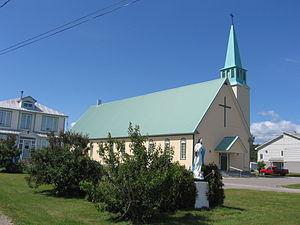
Église de Godbout
Godbout est une municipalité de village du Québec située dans la municipalité régionale de comté de Manicouagan et dans la région administrative de la Côte-Nord. Un traversier, le F.-A.-Gauthier, effectue la liaison avec Matane — sur la rive sud du fleuve Saint-Laurent—, une fois par jour.